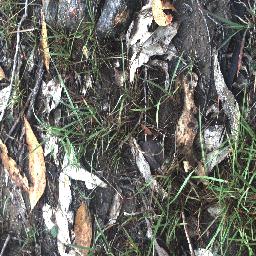
Label: negative